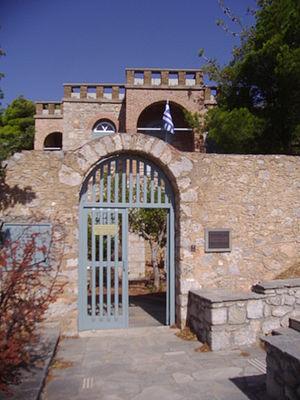
Ángelos Sikelianós était un des plus importants poètes grecs.